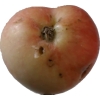
Label: Apple 10